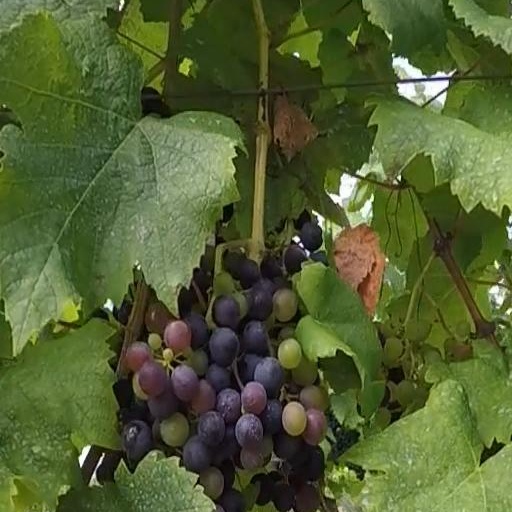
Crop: grape